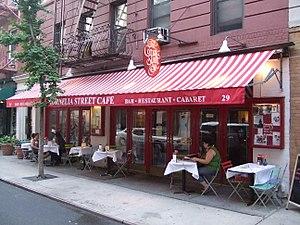
Le Cornelia Street Café, situé 29, Cornelia Street à New York dans le quartier de Greenwich Village, était un café-restaurant réputé pour sa cuisine, pour ses expositions artistiques, ses soirées littéraires et poétiques, ou encore comme club de jazz. Il existe depuis 1977. Il ferme ses portes définitivement le 2 janvier 2019